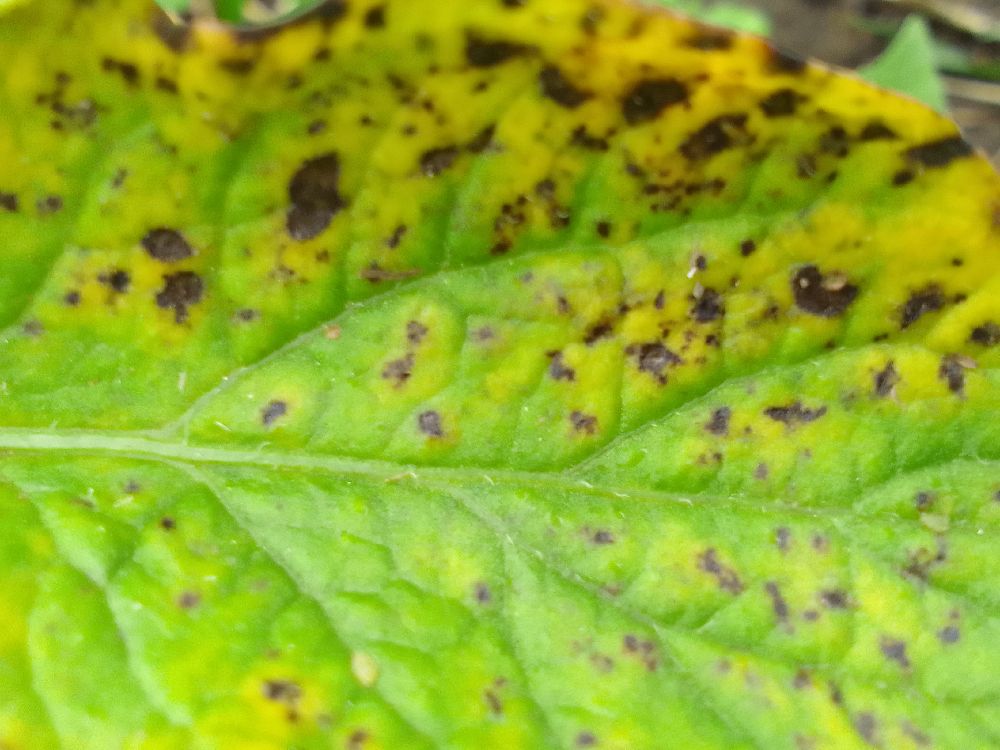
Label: Early blight